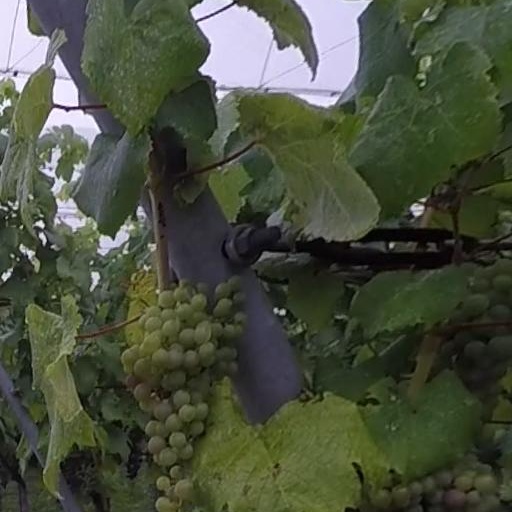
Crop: grape